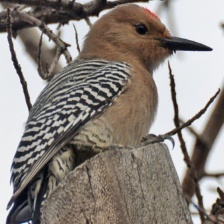
Species: GILA WOODPECKER
Scientific name: MELANERPES UROPYGIALIS